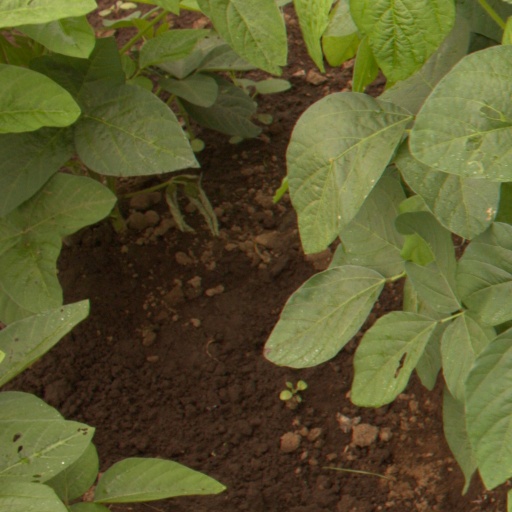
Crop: soybean